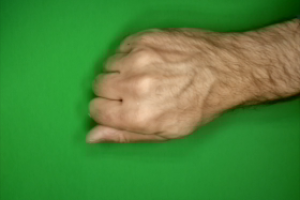
Label: rock